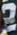
Number: 2